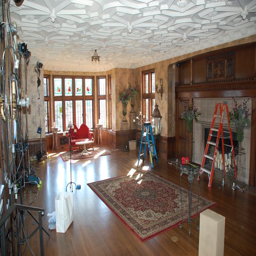
staged ballroom - some of furniture came